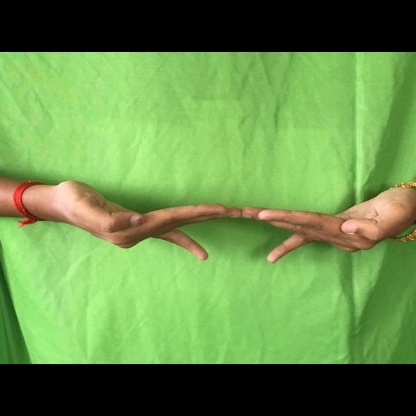
Mudra: Khatva